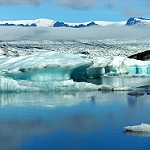
Scene: Outdoor